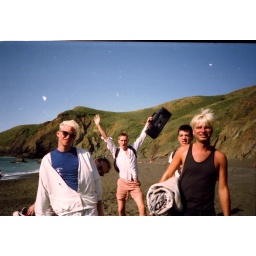
black sand beach in marin